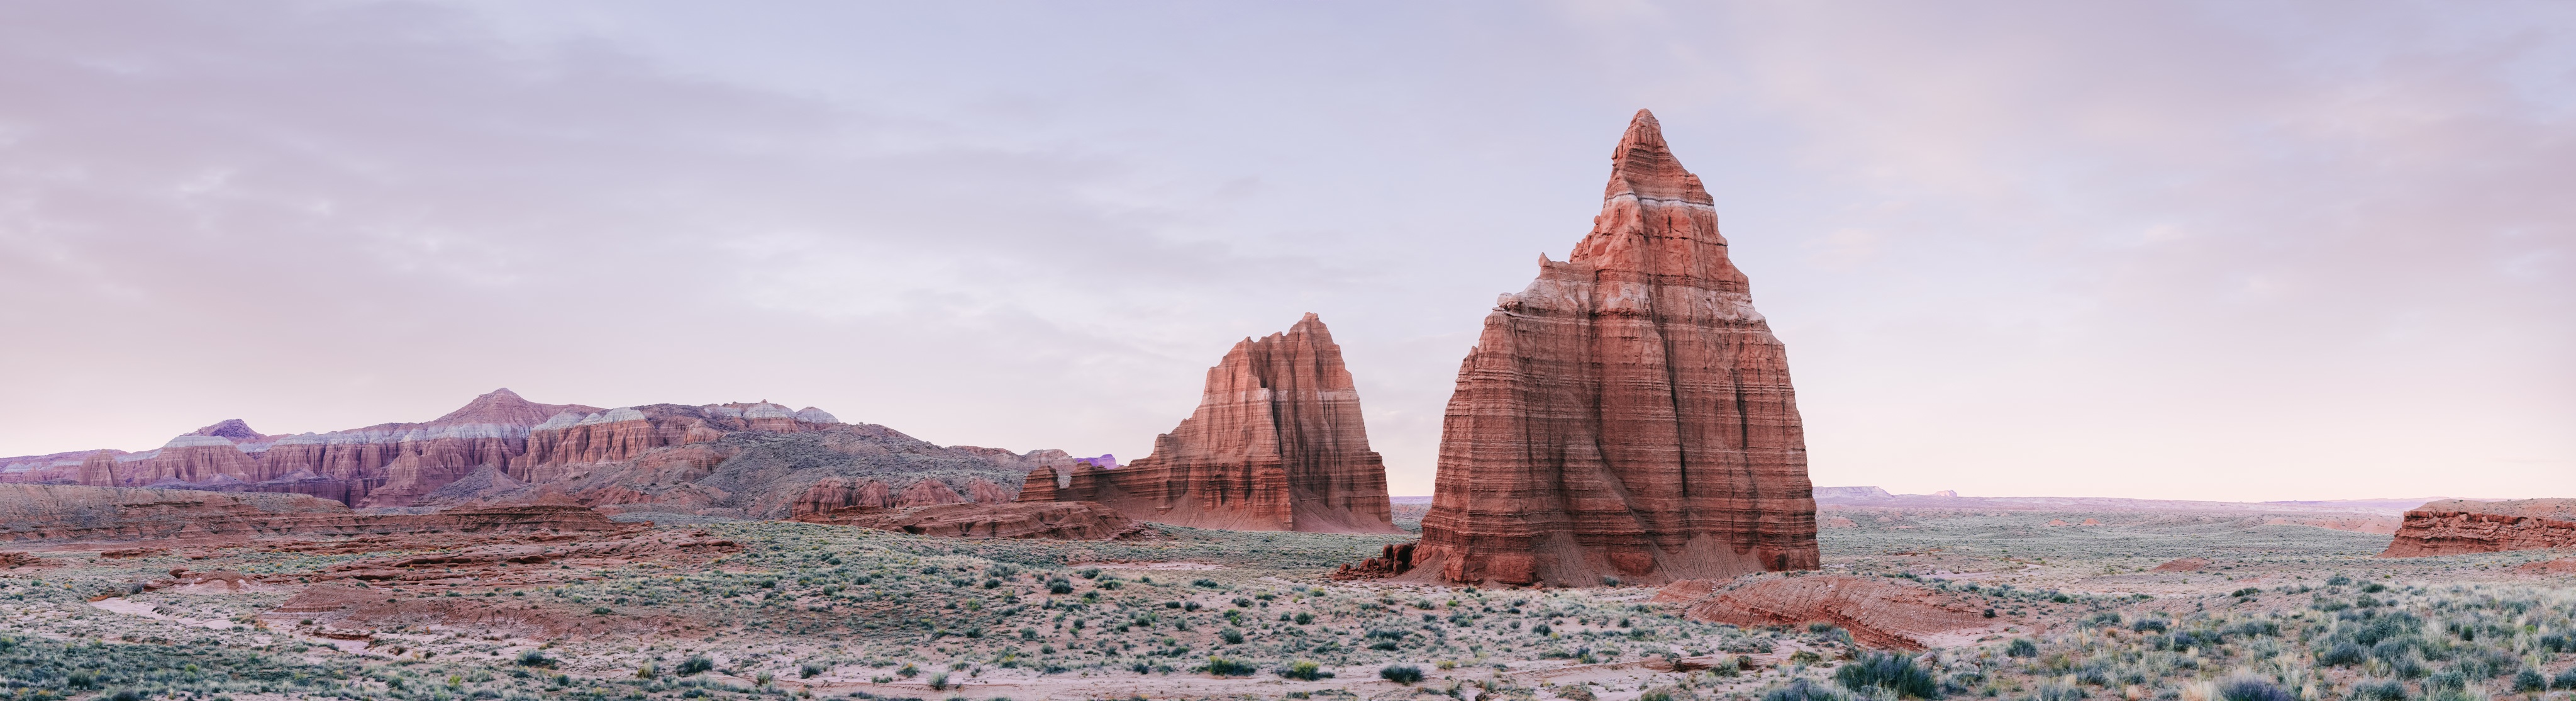
monument, panorama, landmark, badlands, plateau, butte, historic site